Vactrain

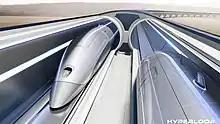
An image of a proposed implementation of the Hyperloop system

In 2001, James R. Powella co-inventor of superconducting maglev in the 1960sbegan leading an investigation into the prospect of using a maglev vactrain for space launch, dubbed StarTram. Theoretically, this would incur two orders of magnitude less cost than current rockets. The StarTram proposal would have vehicles reach up to within a lengthy acceleration tunnel.